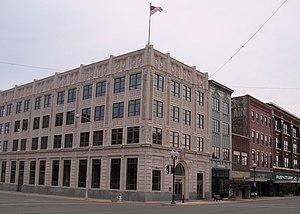
La ville d’Albert Lea est le siège du comté de Freeborn, dans l’État du Minnesota, aux États-Unis. Sa population s’élevait à 18 016 habitants lors du recensement de 2010, estimée à 17 667 habitants en 2016.